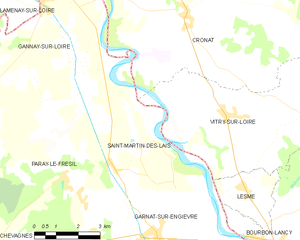
Carte des communes françaises: Saint-Martin-des-Lais